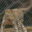
Label: leopard